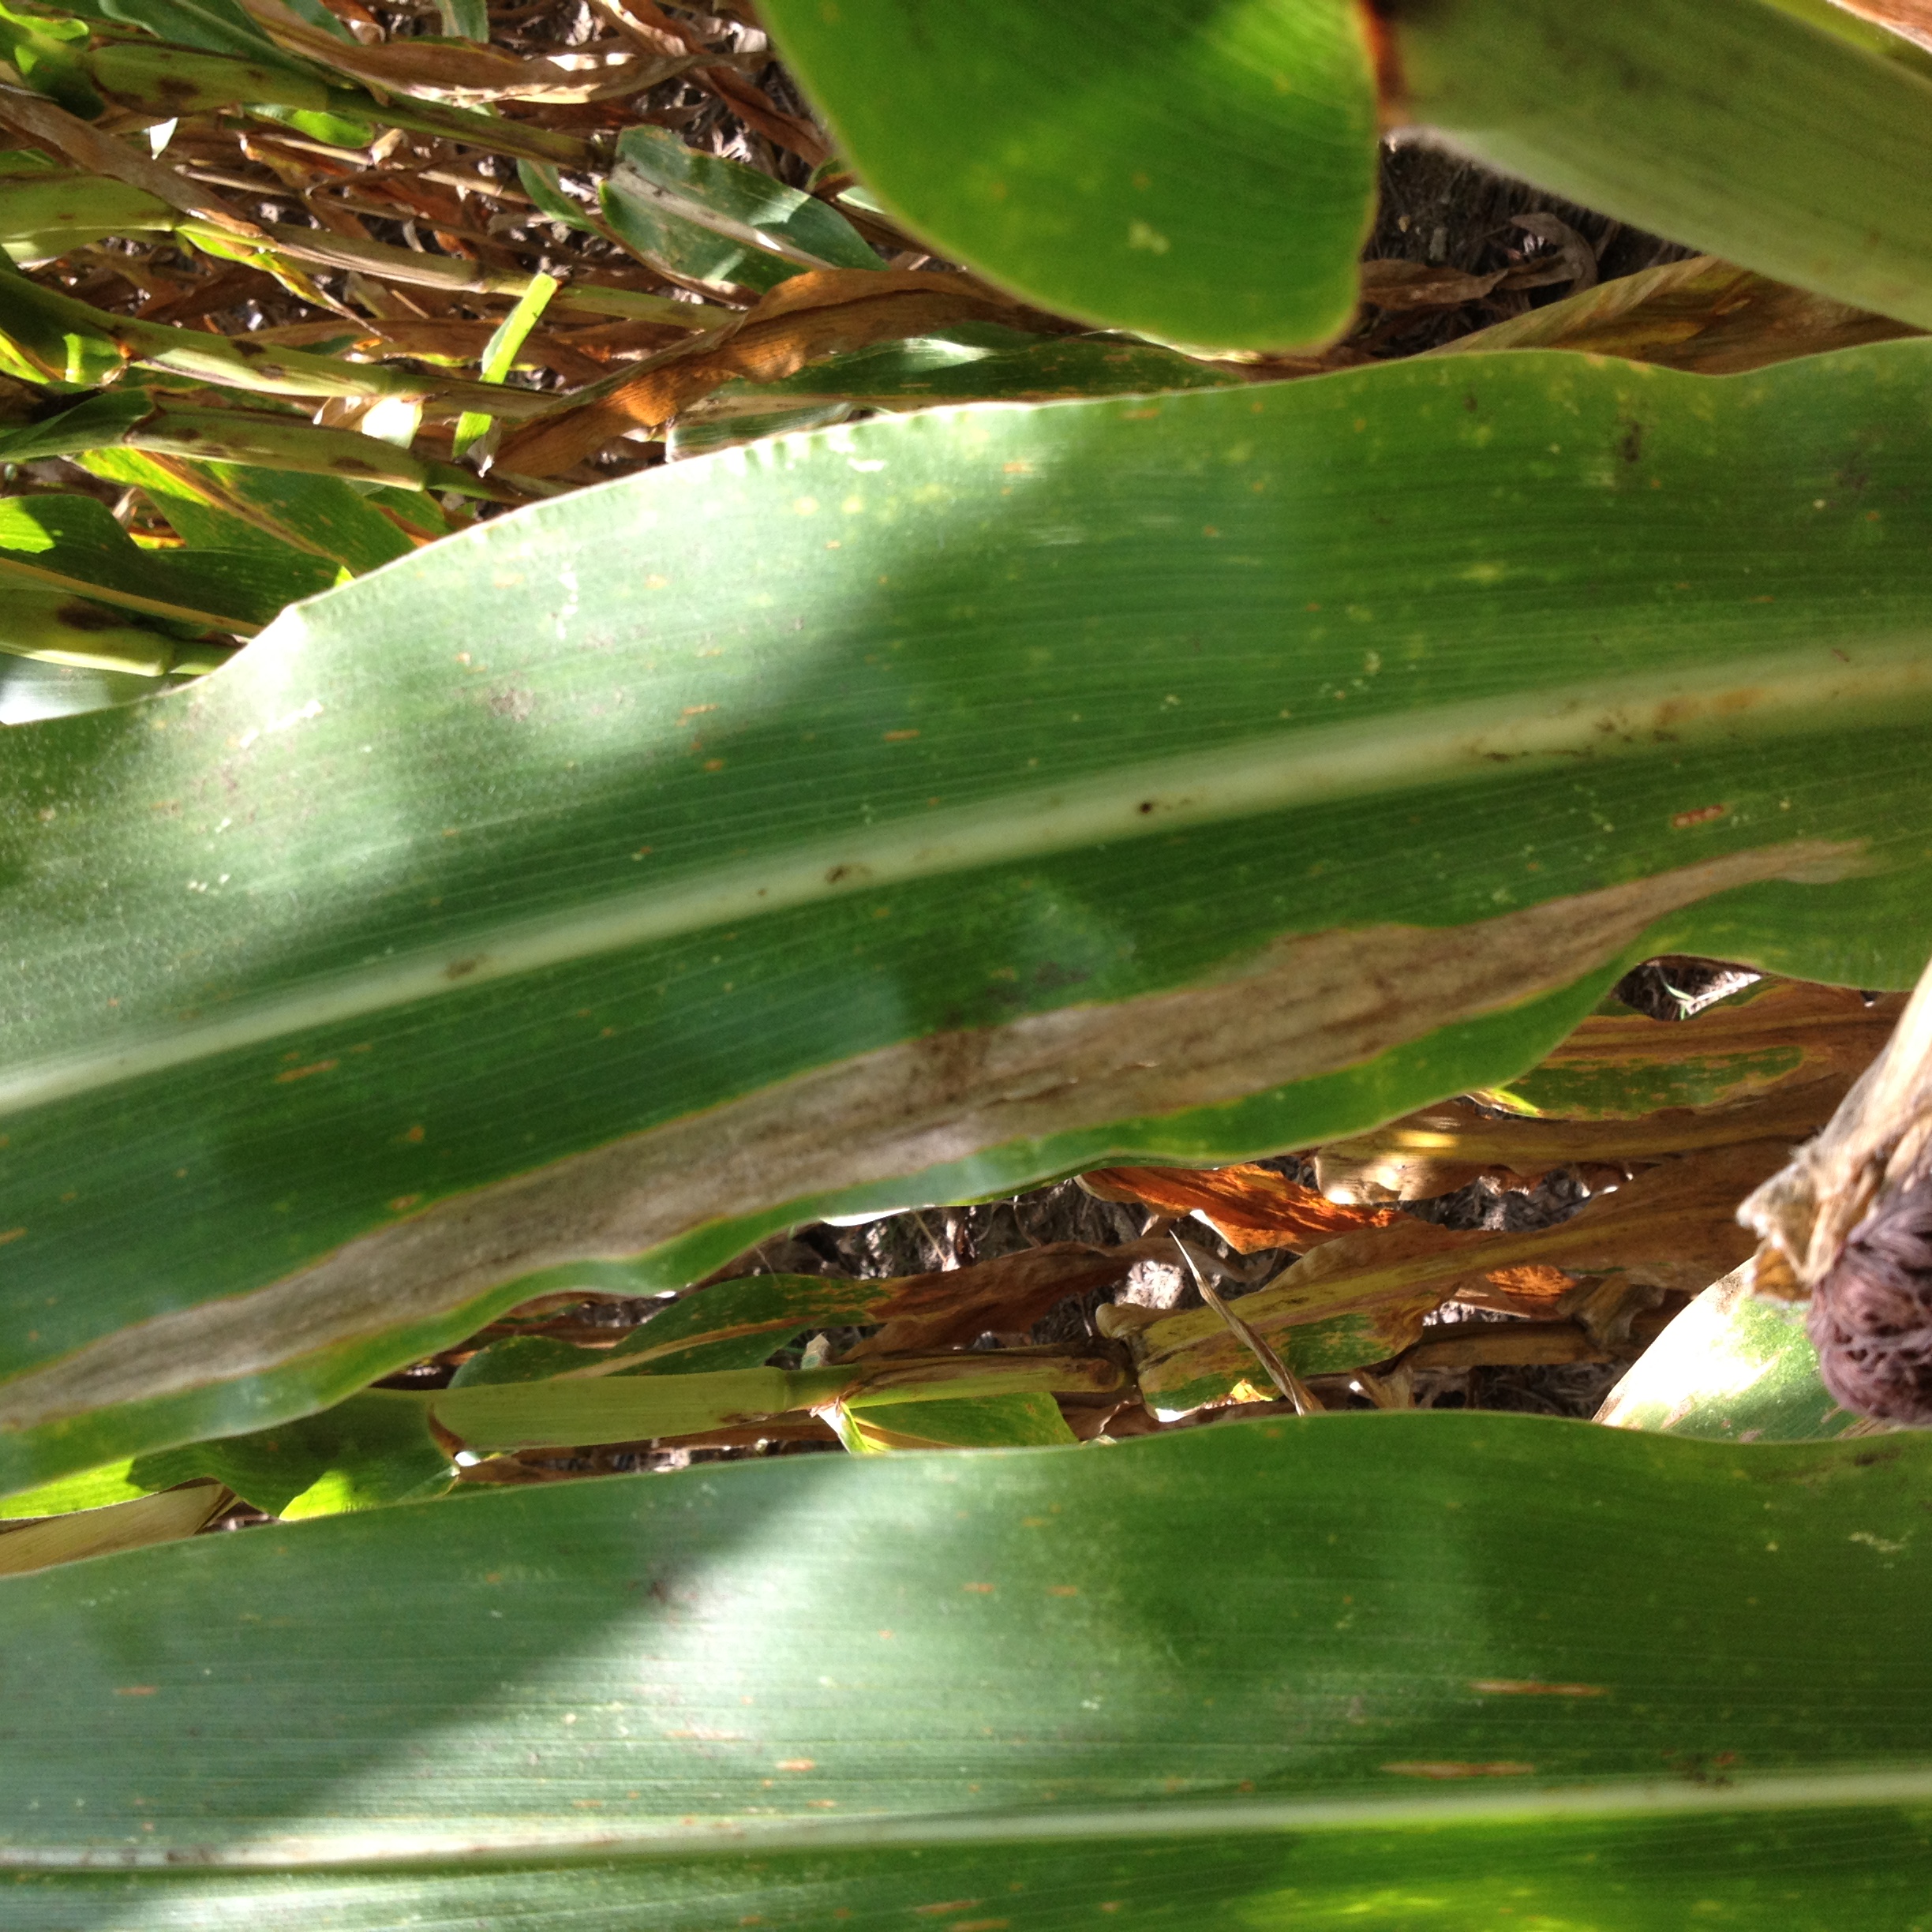
Labels: Corn leaf blight